Madelon (film)

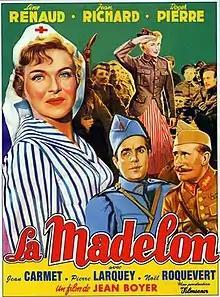

Madelon (French: La Madelon) is a 1955 French comedy film directed by Jean Boyer and starring Line Renaud, Jean Richard and Roger Pierre. It is inspired by the popular song of the First World War "La Madelon" about Madelon, a waitress working in a country inn encountered by a group of soldiers.